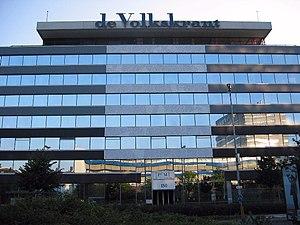
Wibautstraat est une rue principale de Amsterdam.